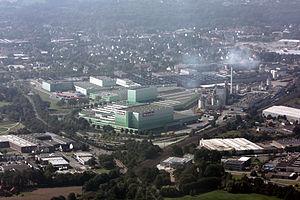
Gütersloh est une ville de Rhénanie-du-Nord-Westphalie de 98 406 habitants, située dans l'arrondissement de Gütersloh dans le district de Detmold et la province de Westphalie-Lippe.